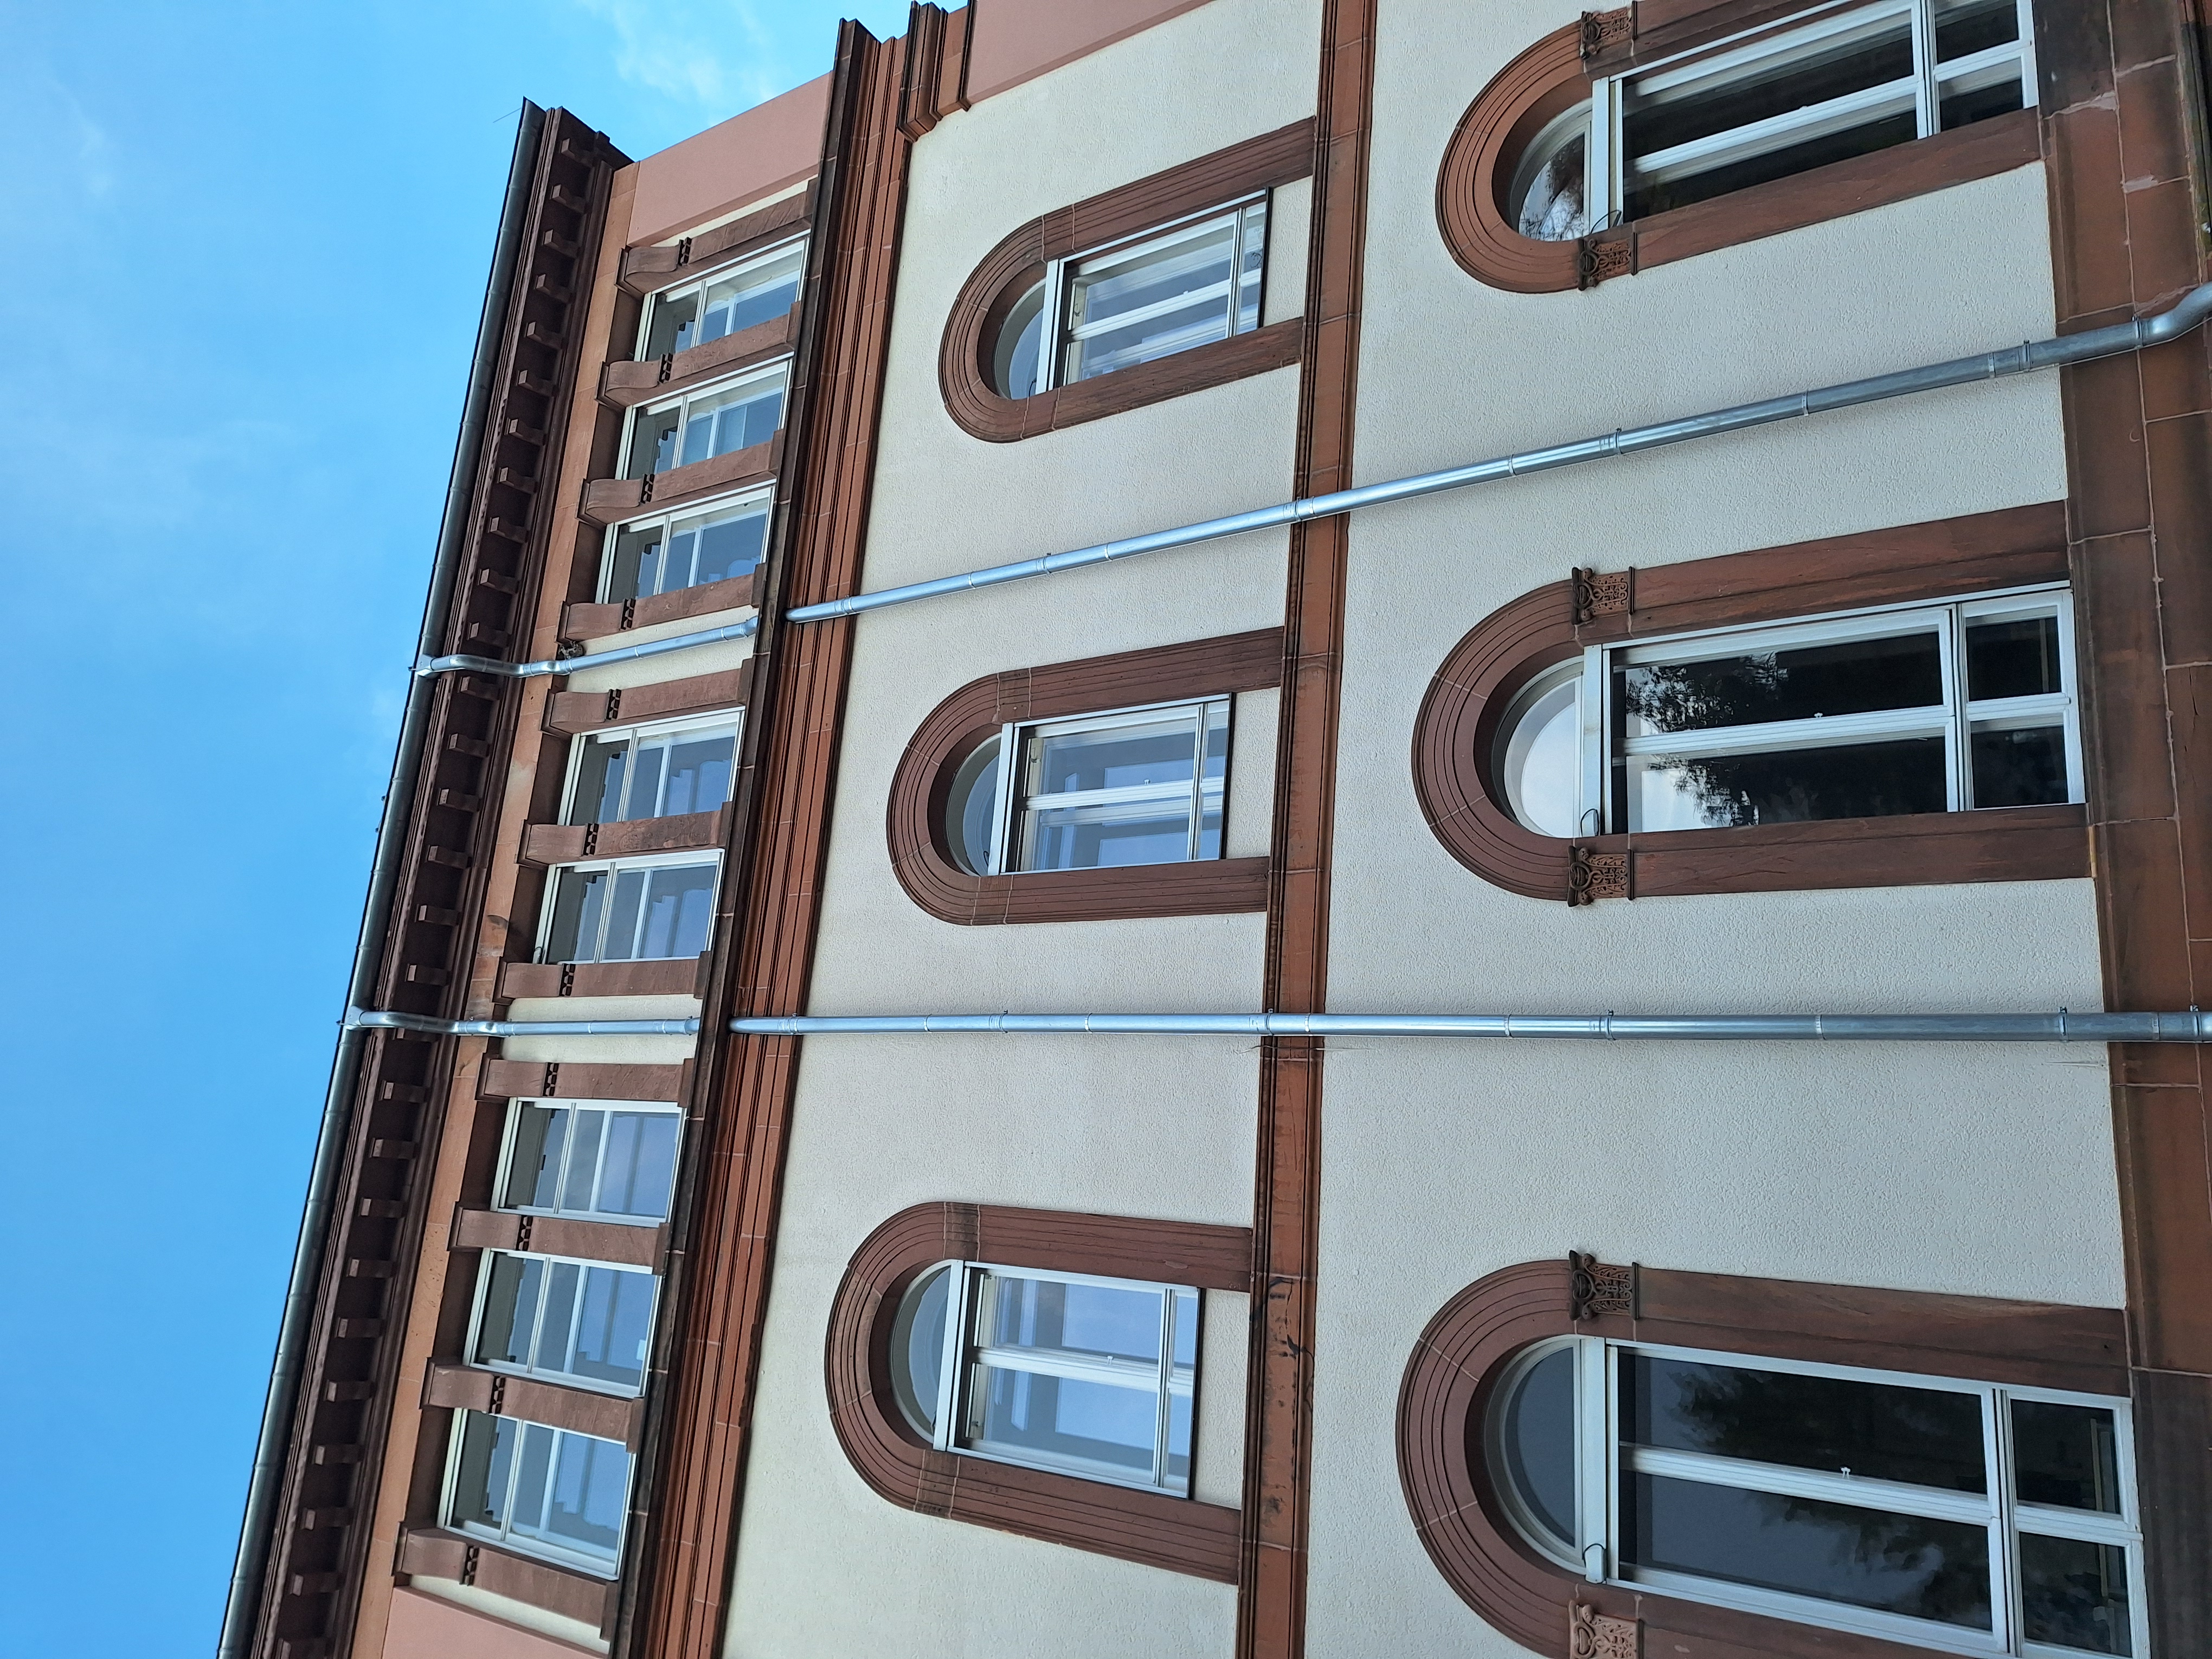
Building: Ketzerbach 63